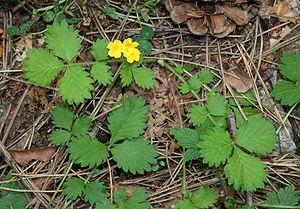
Cette liste de Tracheophyta de Bosnie-Herzégovine, ainsi que d’espèces introduites est un aperçu incomplet d’espèces de mousses, de fougères, de gymnospermes et d’angiospermes citées dans la littérature disponible en langues bosniaque, croate, serbe et serbo-croate. Cet aperçu n’inclue pas des espèces cultivées ni celles occasionnellement introduites.